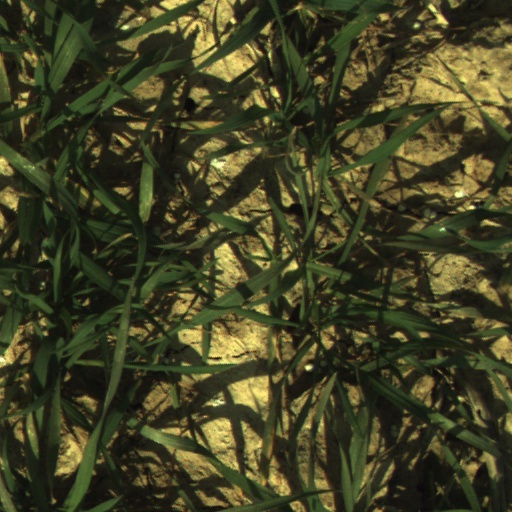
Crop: wheat